Whatcheeria

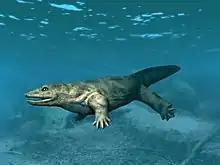
Life restoration

"Whatcheeria" possesses a mixture of both primitive and derived traits. It shares with earlier stem tetrapods a series of lateral lines across the skull, rows of teeth on the palate, and small Meckelian foramina across the surface of the lower jaw. It has a cleithrum, a bone in the pectoral girdle that extends from the scapula. The cleithrum once attached to the skull in lobe-finned fish, the ancestors of tetrapods, but detached to allow the neck to move freely.